Frazier History Museum

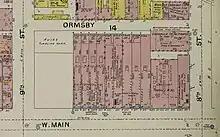

As river-based commerce and trade fueled Louisville's early growth following its settlement in 1779, West Main Street became the first street established by residents.